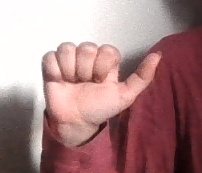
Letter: dhad